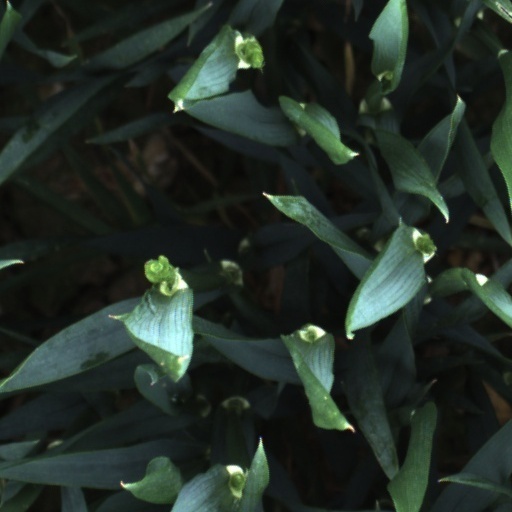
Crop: wheat